List of Billboard Easy Listening number ones of 1969

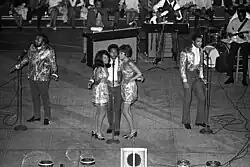
Three dark-skinned men and two dark-skinned women singing on a stage. Various musicians are visible behind them.

In 1969, "Billboard" magazine published a chart ranking the top-performing songs in the United States in the easy listening market. The chart, which in 1969 was entitled Easy Listening, has undergone various name changes and has been published since 1996 under the title Adult Contemporary. In 1969, 17 songs topped the chart based on playlists submitted by easy listening radio stations and sales reports submitted by stores.